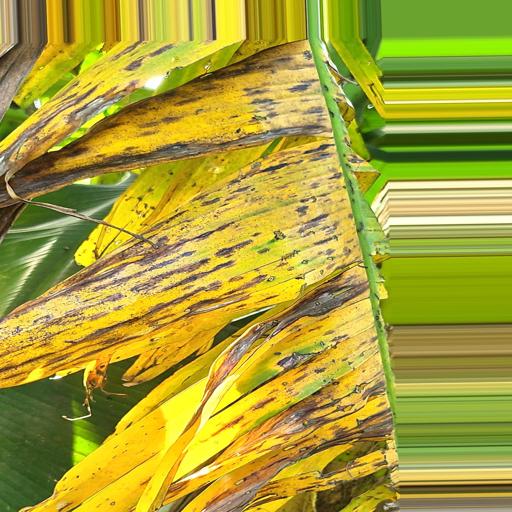
Label: panama_disease